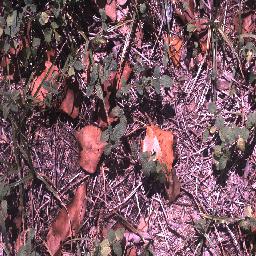
Label: negative